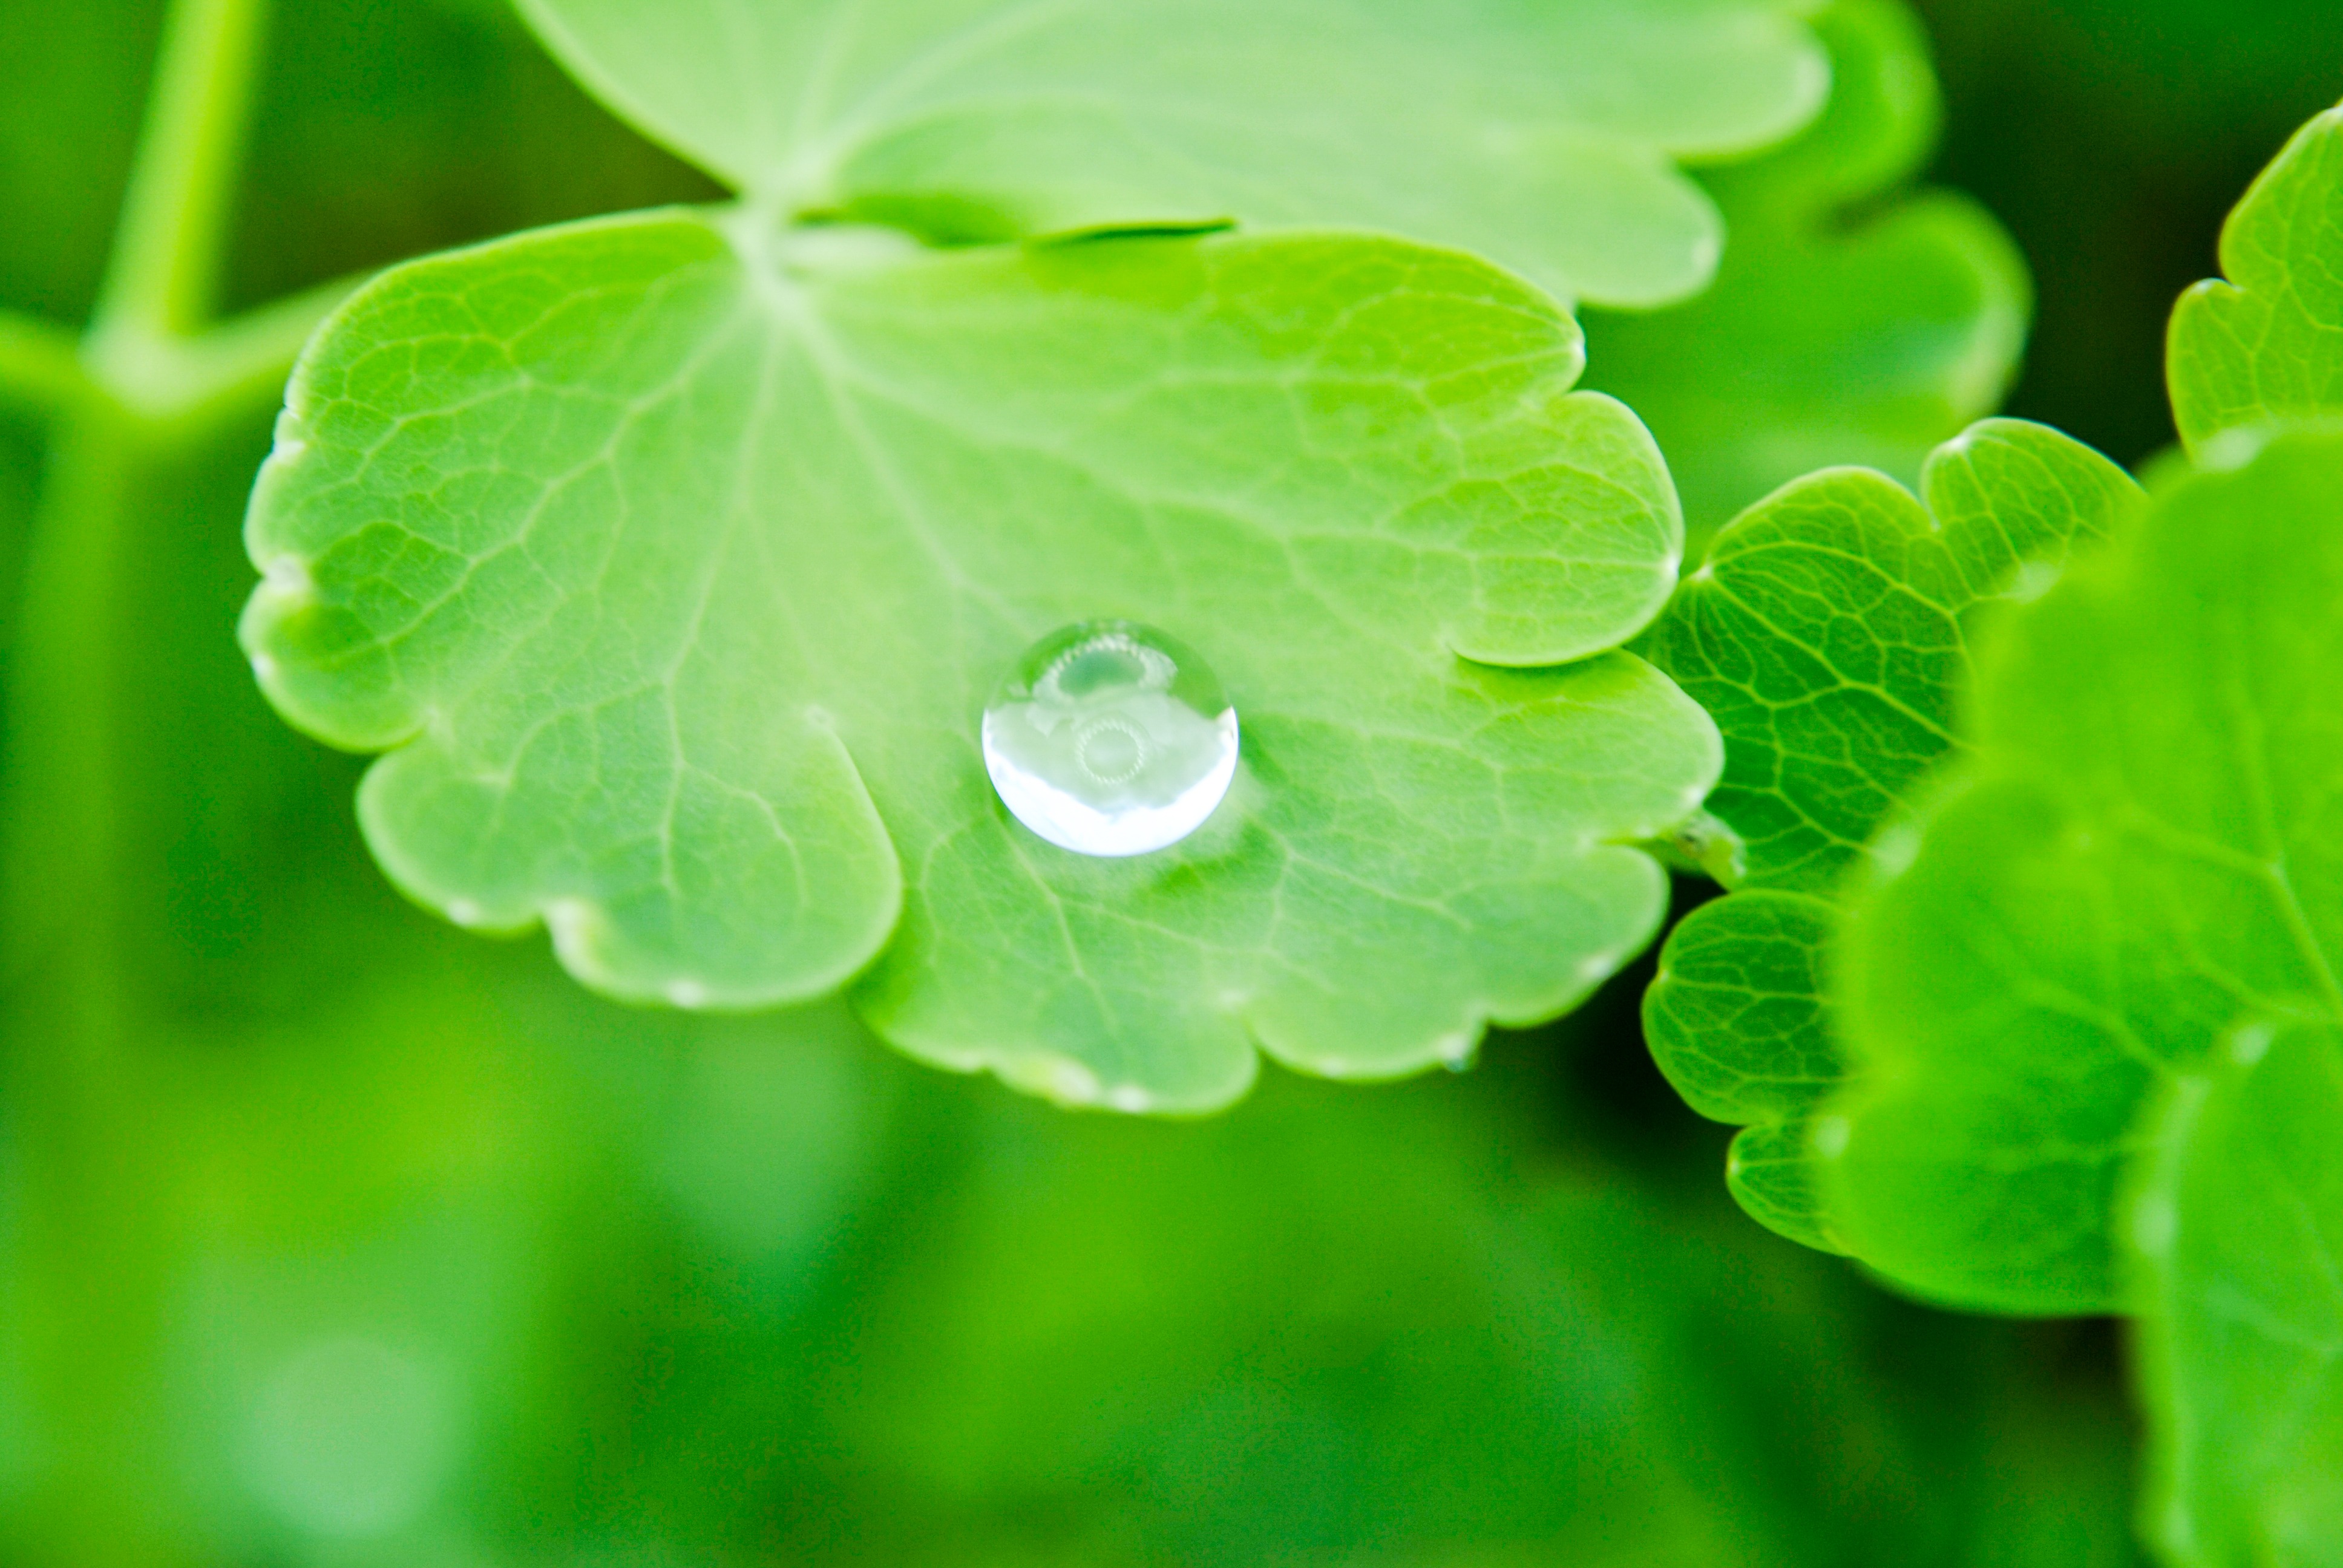
water, dew, plant, rain, leaf, green, herb, macro, flora, moisture, organism, after the rain, a drop of, drop of rain, annual plant, computer wallpaper, centella